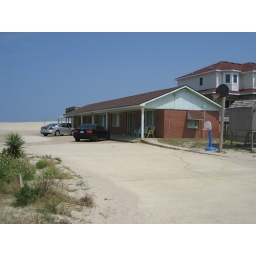
We are one story and there are two buildings. over the sand dune is your own private beach